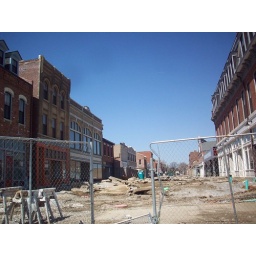
street and sidewalk work in progress 026